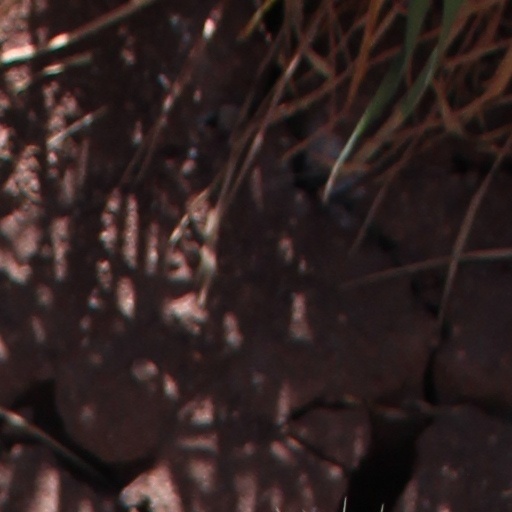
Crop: wheat